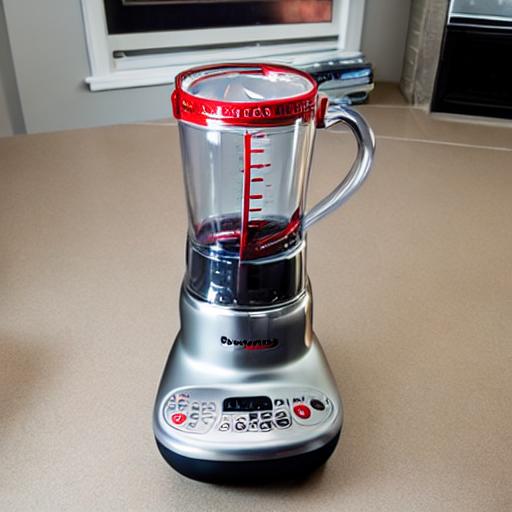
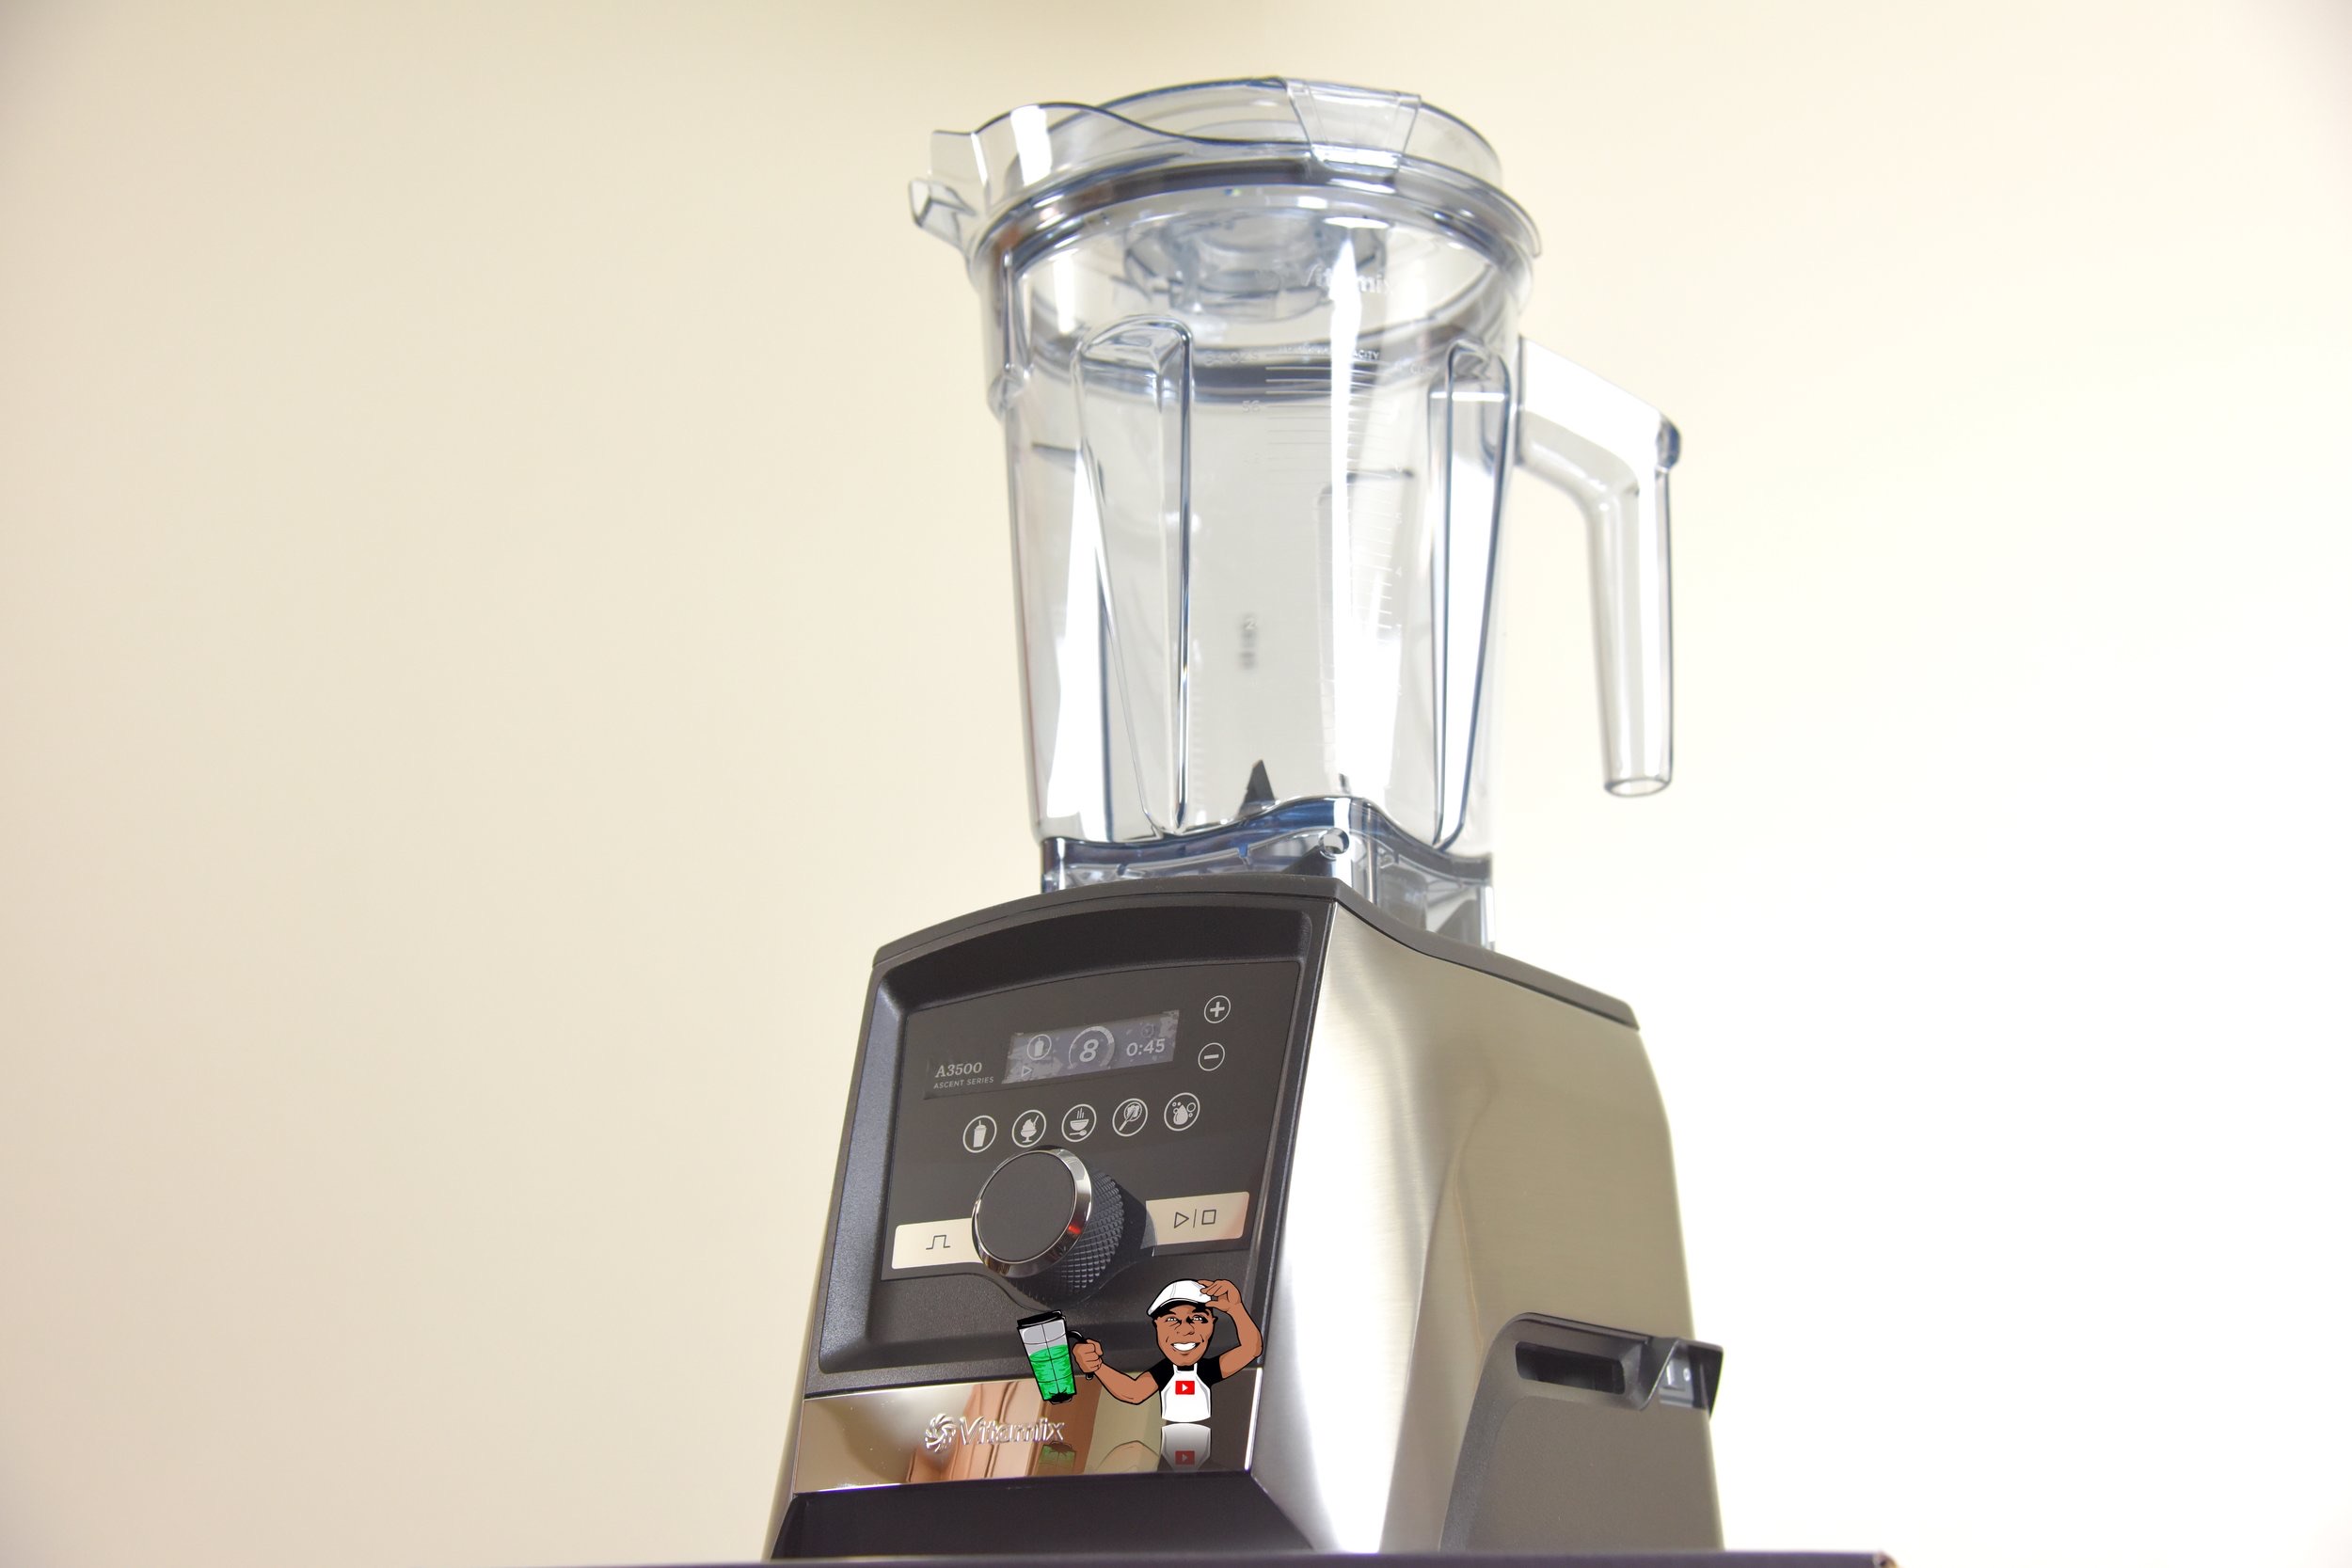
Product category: items_blender
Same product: no